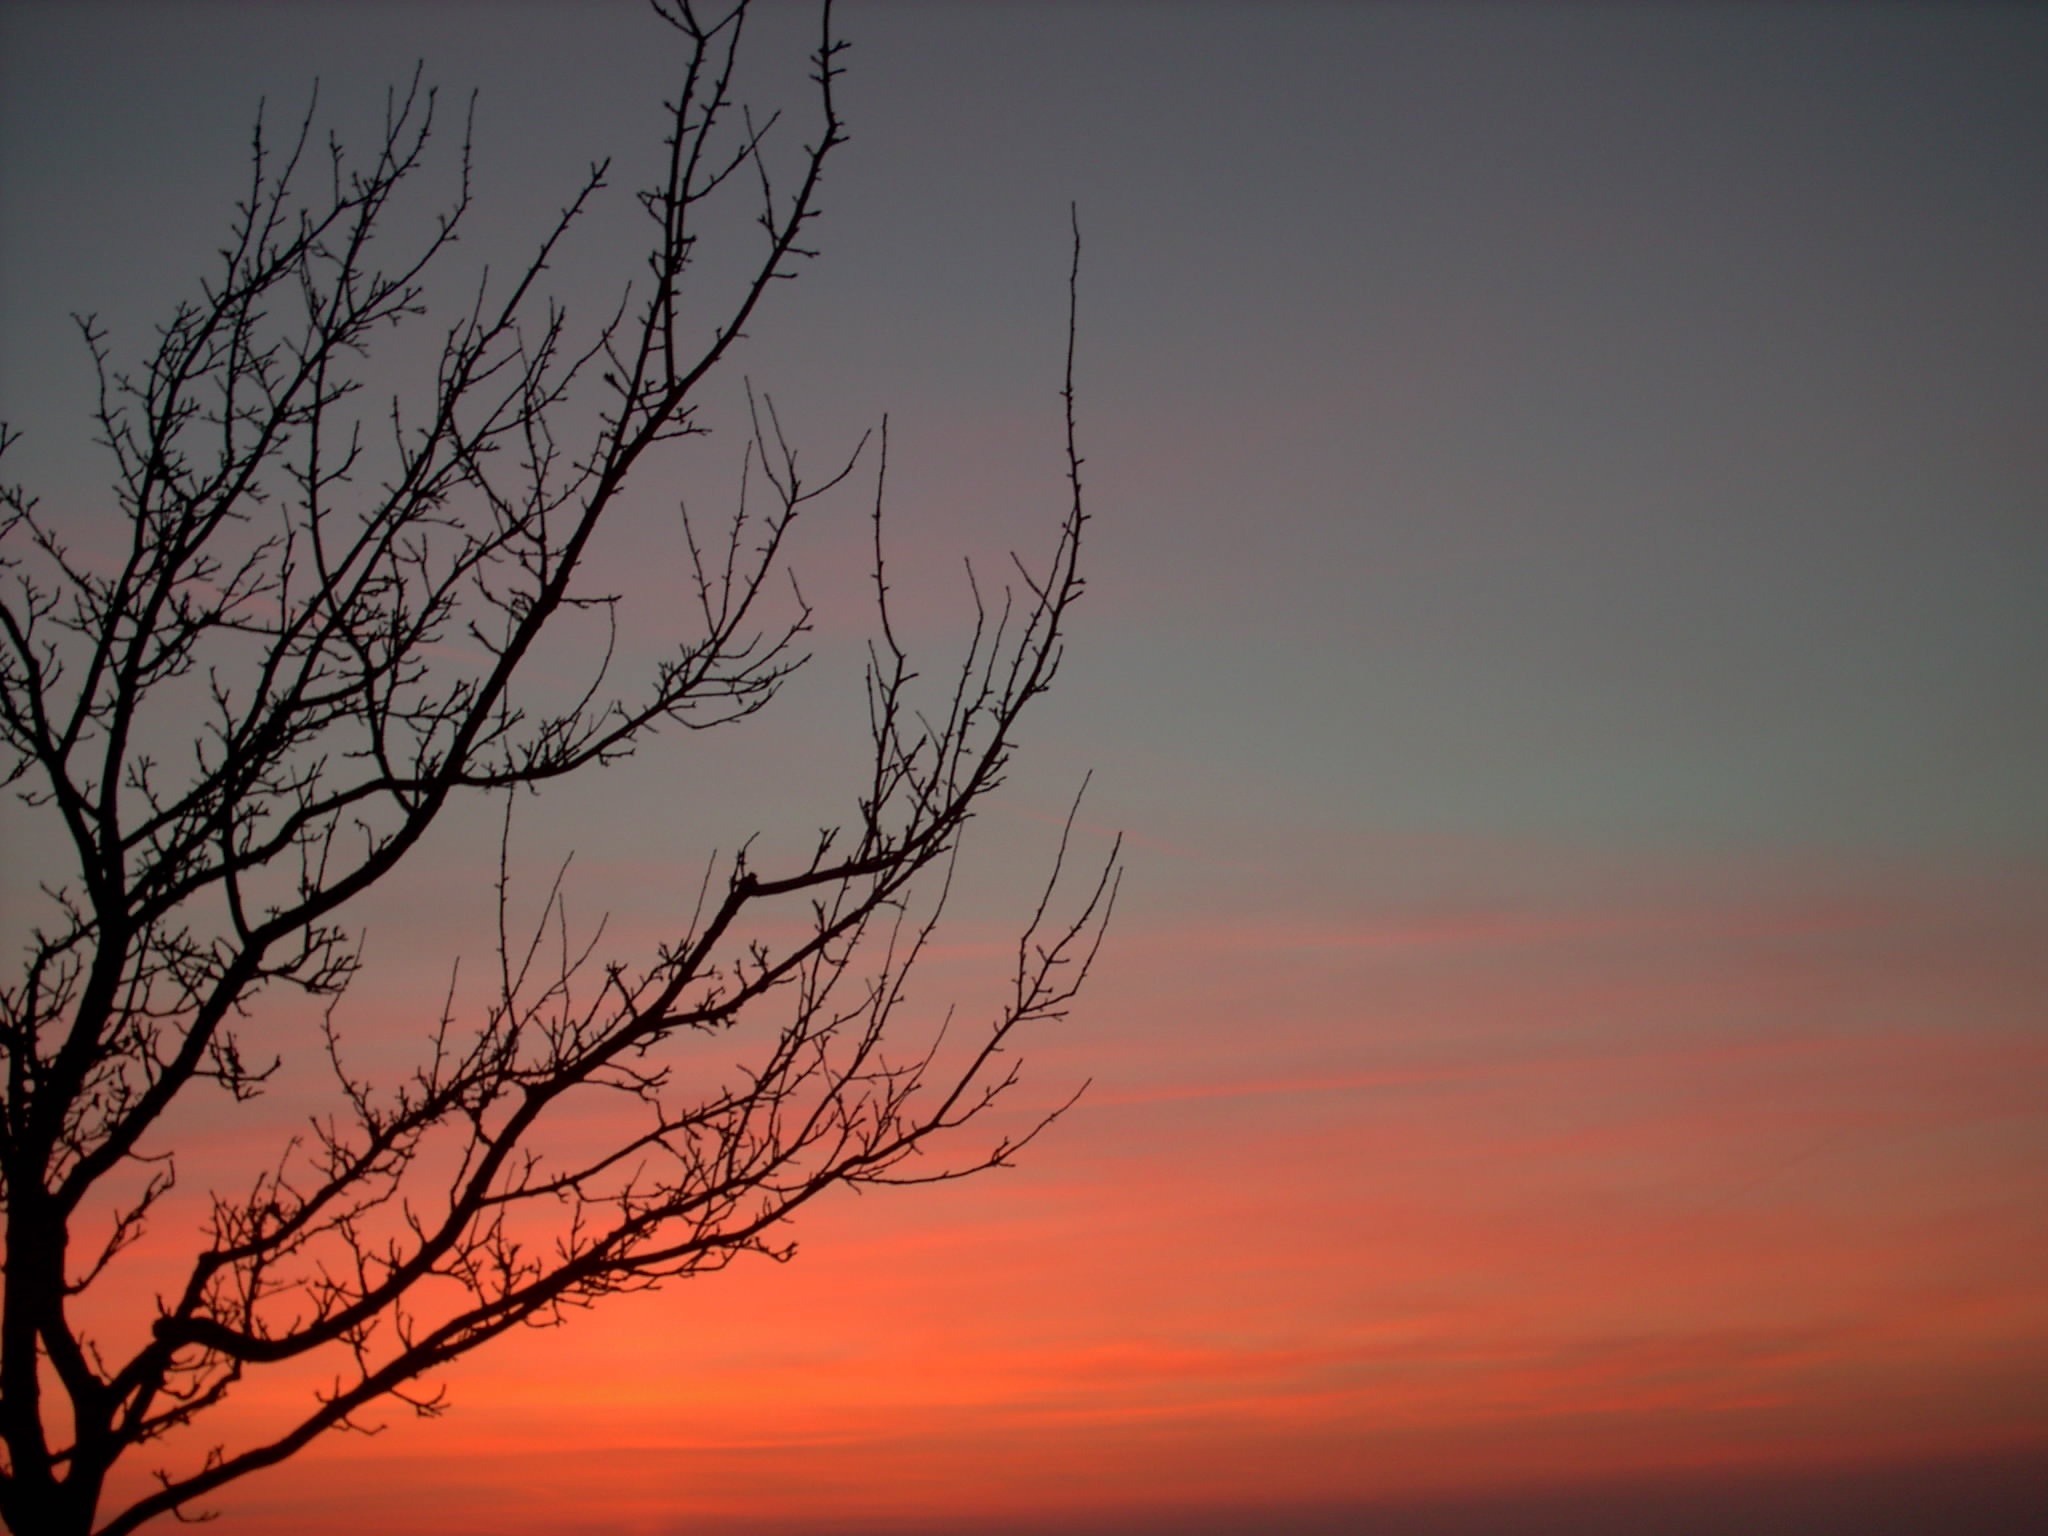
tree, horizon, branch, winter, cloud, sky, sun, sunrise, sunset, morning, dawn, atmosphere, dusk, evening, line, red, autumn, afterglow, atmospheric phenomenon, red sky at morning